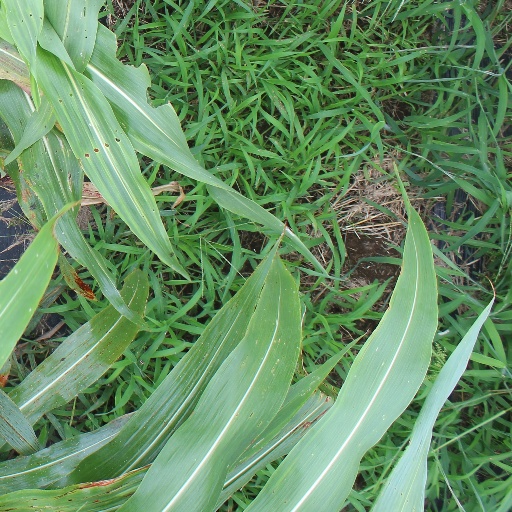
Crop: sorghum